Arizona Libertarian Party

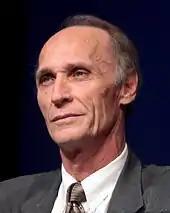
Barry Hess received over 5% of the popular vote in the 2000 United States Senate election.

Another legal dispute arouse during the 2000 presidential campaign when two different groups claimed to be the official Libertarian Party of Arizona. In early 2000, a superior court ruled that the group not recognized by the national Libertarian Party, the splinter group based in Tempe, was the official state party and gave it access to the voter list rather than the Tucson-based group recognized by the national party. Arizona continued its recognition of the Tempe faction when it gave the Libertarian presidential ballot access to author L. Neil Smith, who failed to win the national party's nomination. It was upheld after a lawsuit filed by the national party and Harry Browne who would be forced to file as independents, but due to the short time frame were unable to appear on the ballot.